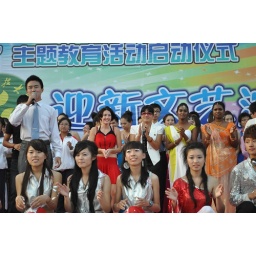
the chubby white girl in the middle. duh